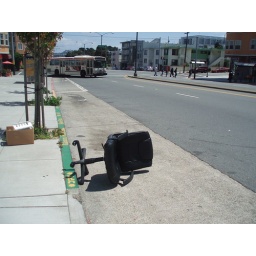
FOUND ITEM chair in street